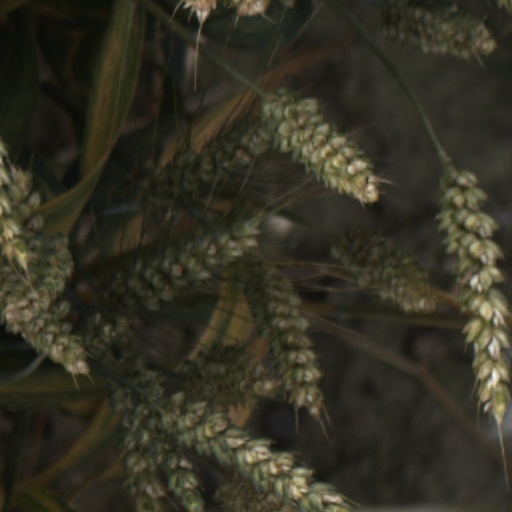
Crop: wheat